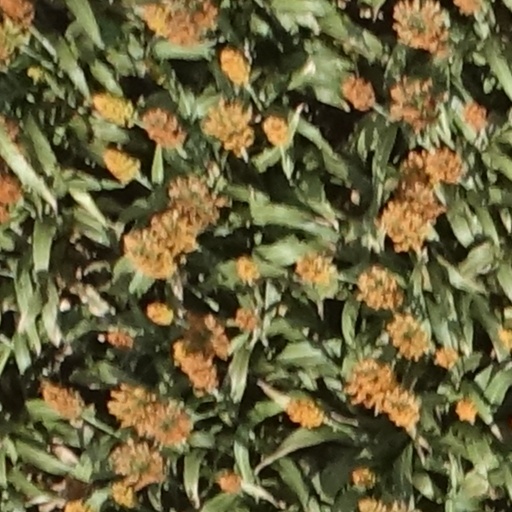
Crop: sorghum